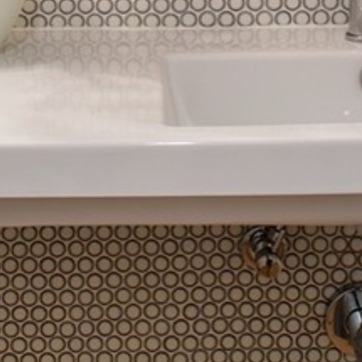
Material: ceramic